Annunciation

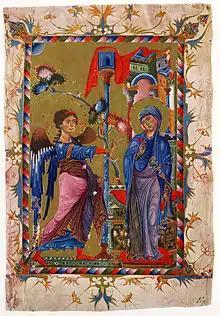
Annunciation by Armenian manuscript illuminator Toros Roslin, 13th century

According to the Annunciation occurred in the sixth month of Elizabeth's pregnancy with John the Baptist. Many Christians observe this event with the Feast of the Annunciation on 25March, an approximation of the northern vernal equinox nine full months before Christmas, the traditional birthday of Jesus.